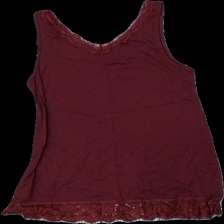
View: back
Type: Top
Category: Ladies
Brand: Not in the list
Brand text on label: Streetone
Colors: Purple
Material: 67% Nylon 33% Cotton
Pattern: Lace
Cut: Tight
Size: 38
Price range: <50
Recommended usage: Export
Description: Purple top with lace detail